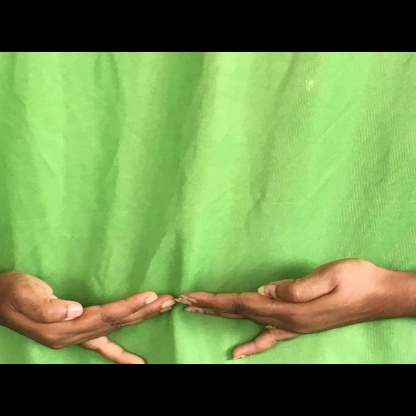
Mudra: Khatva